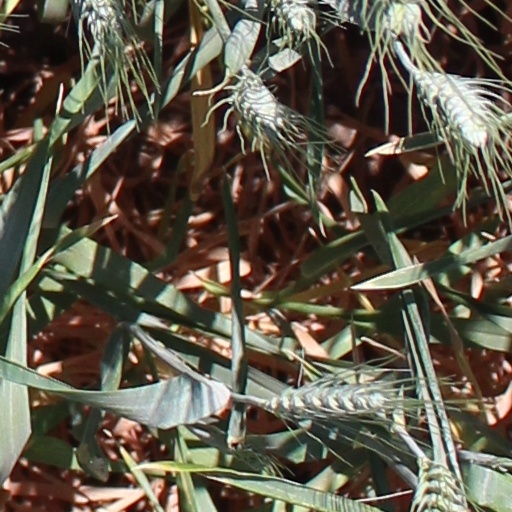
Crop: wheat